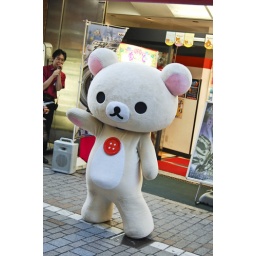
This cute bear was in front of Arcade entrance. He was posing happy for the people :3